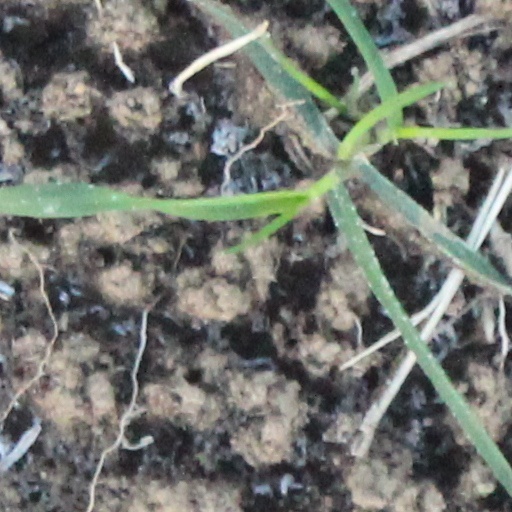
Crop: wheat